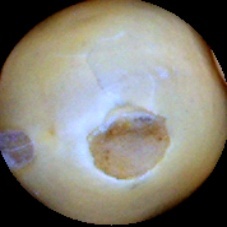
Label: Broken